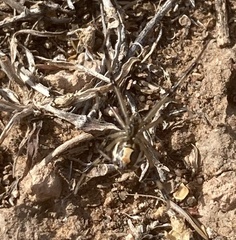
Species: Lactrodectus_hesperus